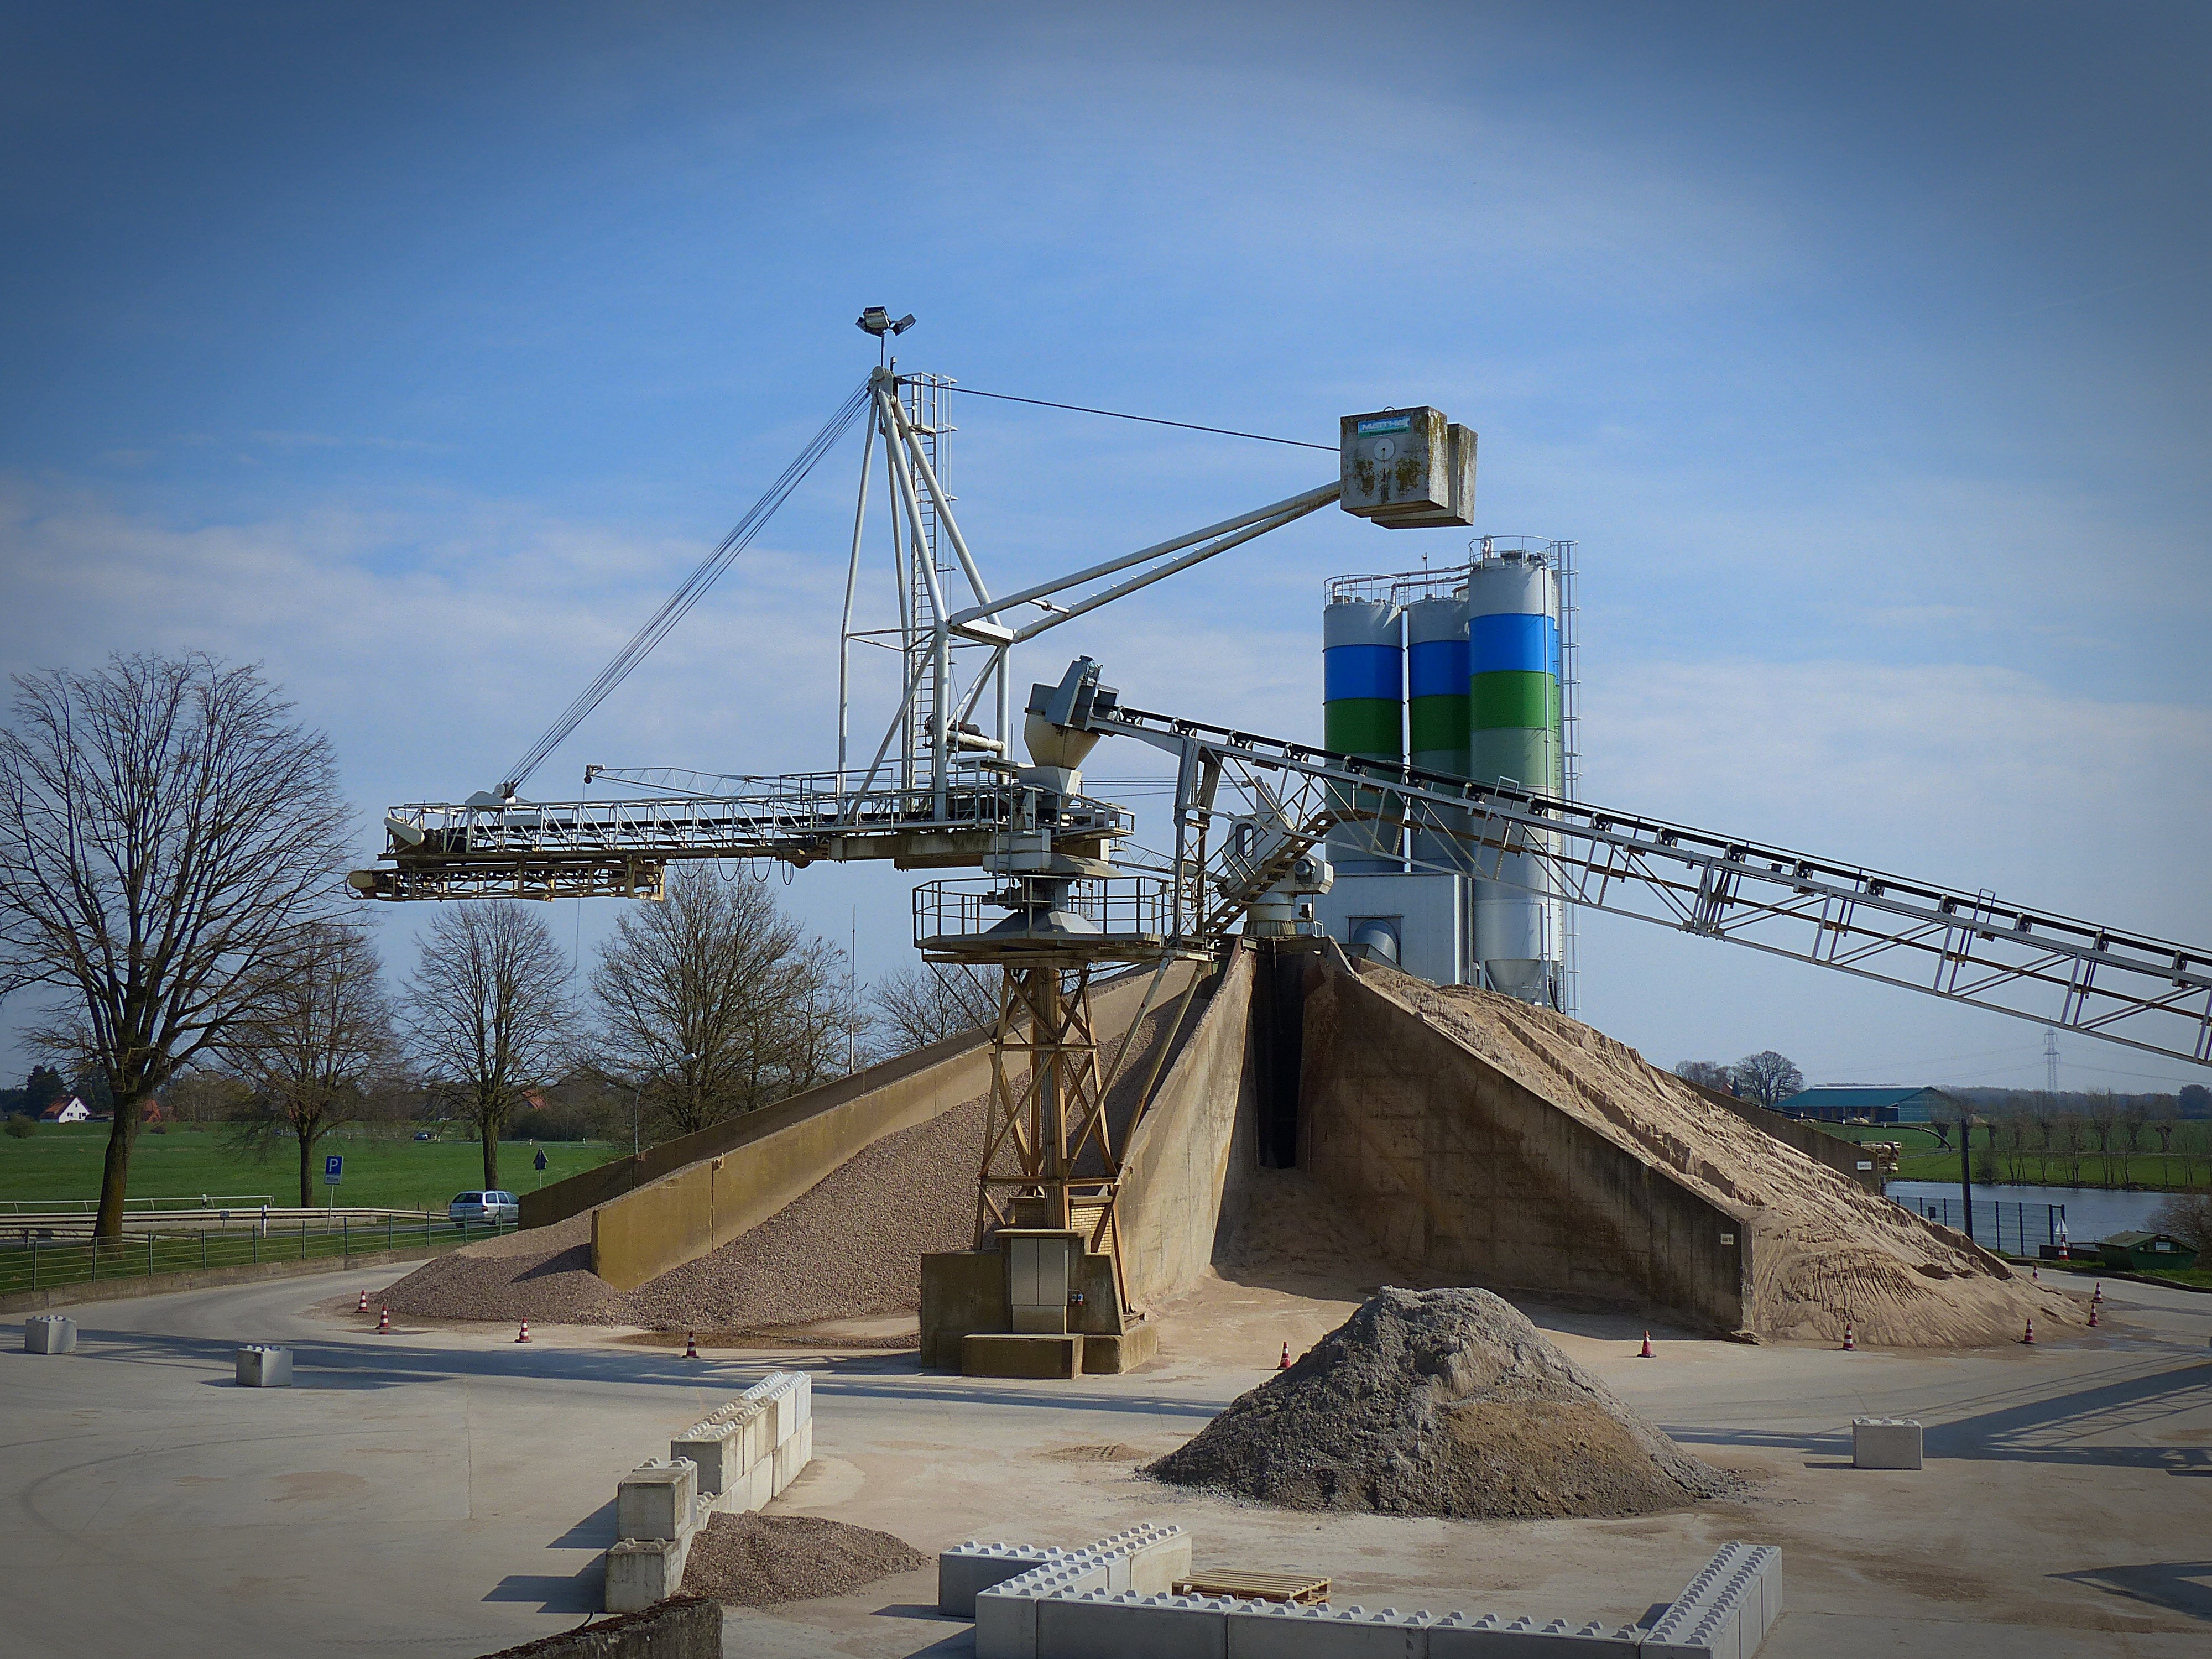
bridge, windmill, transport, vehicle, tower, industry, concrete, building material, crane, conveyor belt, industrial plant, commodity, bulk materials, concrete plant, kieswerk